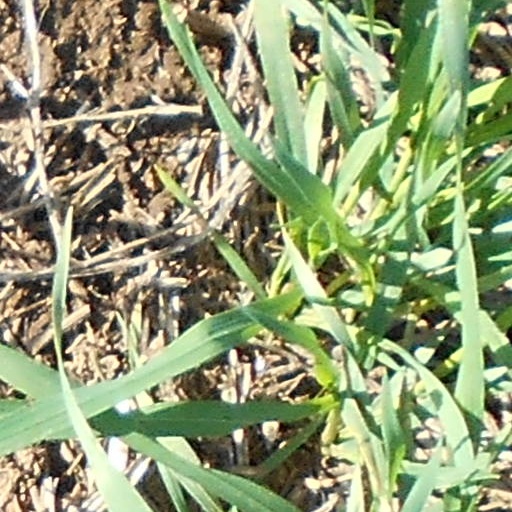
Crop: wheat